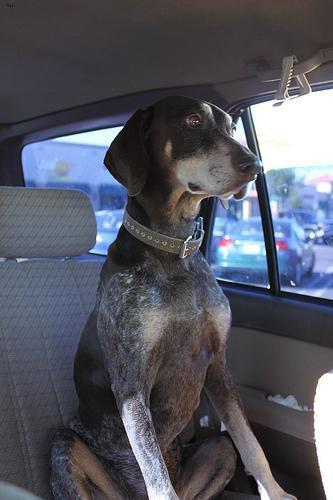
german shorthaired